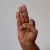
The image shows a hand gesture representing the letter 'F' in Indian Sign Language.